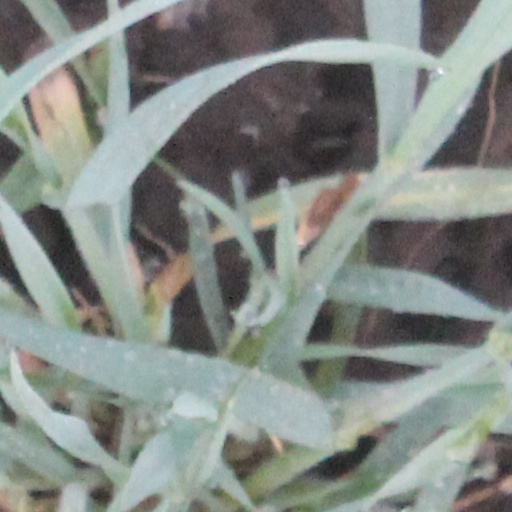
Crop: wheat